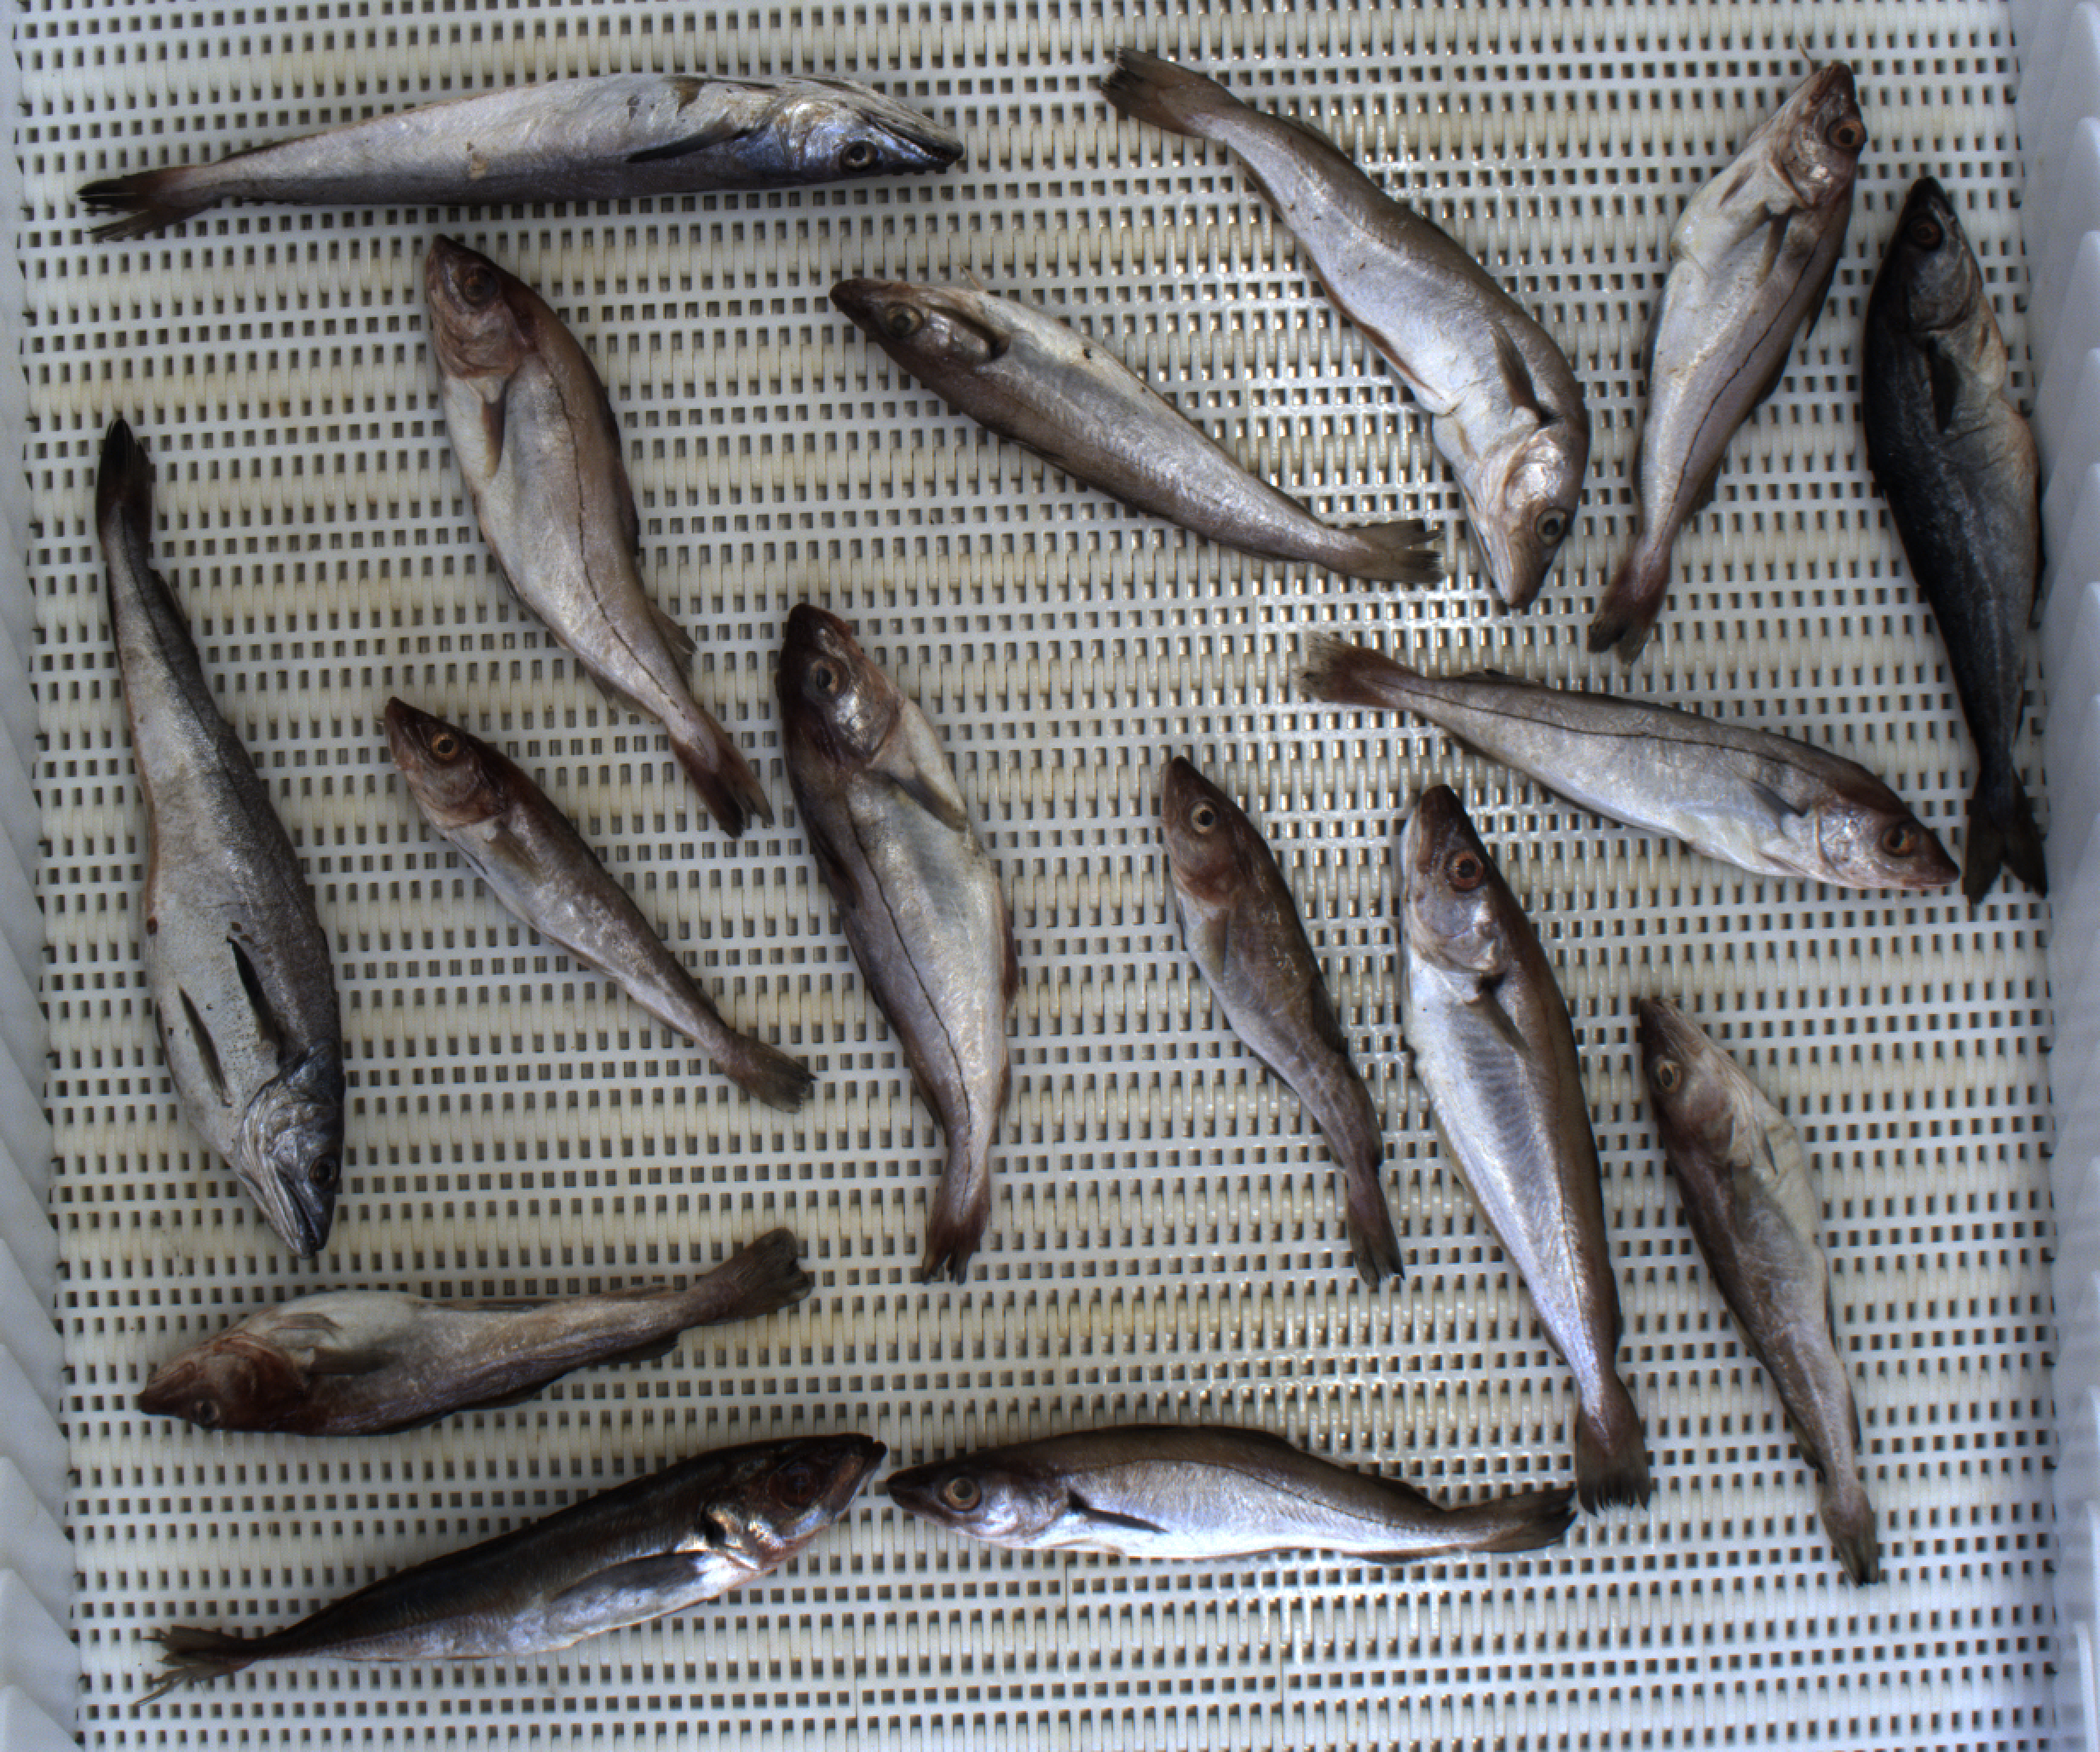
Total fish: 16
Cod: 4
Haddock: 4
Whiting: 4
Hake: 2
Horse mackerel: 1
Saithe: 1
Other: 0